Sett (paving)

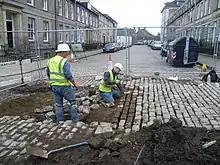
Laying setts in Edinburgh, Scotland, in 2013

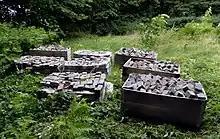
Setts in pallet collars

A sett, also known as a block or Belgian block, is a broadly rectangular quarried stone used in paving roads and walkways. Formerly in widespread use, particularly on steeper streets because setts provided horses' hooves with better grip than a smooth surface, they are now encountered more usually as decorative stone paving in landscape architecture. Setts may be referred to incorrectly as "cobblestones", but a sett is distinct from a cobblestone in that it is quarried or worked to a regular shape, whereas the latter is generally a small, naturally-rounded rock. Setts are usually made of granite.